Tricholoma marquettense

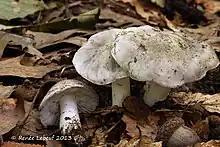
Tricholoma Marquettense mushrooms

Tricholoma Marquettense is a mushroom of the agaric genus "Tricholoma". It was formally described in 1986.